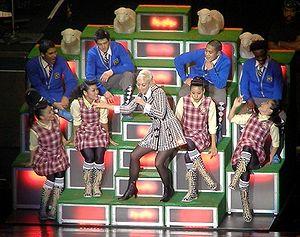
Gwen Renée Stefani, née le 3 octobre 1969 à Fullerton, en Californie, est une chanteuse, auteur-compositrice-interprète et styliste américaine. Elle est principalement connue pour être membre du groupe No Doubt depuis 1994 en tant que chanteuse du groupe dont le premier album No Doubt est sorti en 1992, suivi de The Beacon Street Collection et Tragic Kingdom tous les deux sortis en 1995, puis le groupe est de retour en 2000 avec Return of Saturn suivi en 2001 de Rock Steady, qui comprend la chanson Hey Baby. En 2004, Stefani lance sa carrière solo avec son premier album Love. Angel. Music. Baby., suivi en 2006 par l'album The Sweet Escape. En 2008, Stefani réintègre le groupe No Doubt qui se reforme. En 2016, dix ans après son dernier album solo, Stefani sort This Is What the Truth Feels Like. Elle sort en octobre 2017 un album de chansons de Noël intitulé You Make It Feel Like Christmas.
Wind It Up est une chanson aux sonorités pop-rap écrite par Gwen Stefani et Pharrell Williams. La chanson reprend une interpolation de la chanson The Lonely Goatherd, composée par Richard Rodgers et Oscar Hammerstein II et extraite de la comédie musicale La Mélodie du bonheur et du film La Mélodie du bonheur. La chanson est présente sur la tournée Harajuku Lovers Tour 2005 de Stefani avant d'être intégrée à l'album studio The Sweet Escape sorti en décembre 2006.
The Sweet Escape est le second album studio de Gwen Stefani, publié par Interscope Records en décembre 2006. Après avoir eu l'intention de retourner avec le groupe No Doubt à la suite de son premier album solo Love. Angel. Music. Baby., Stefani décide d'enregistrer un deuxième album avec des chansons mises de côté lors de la création de L.A.M.B..